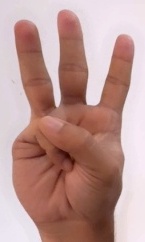
ASL sign: W